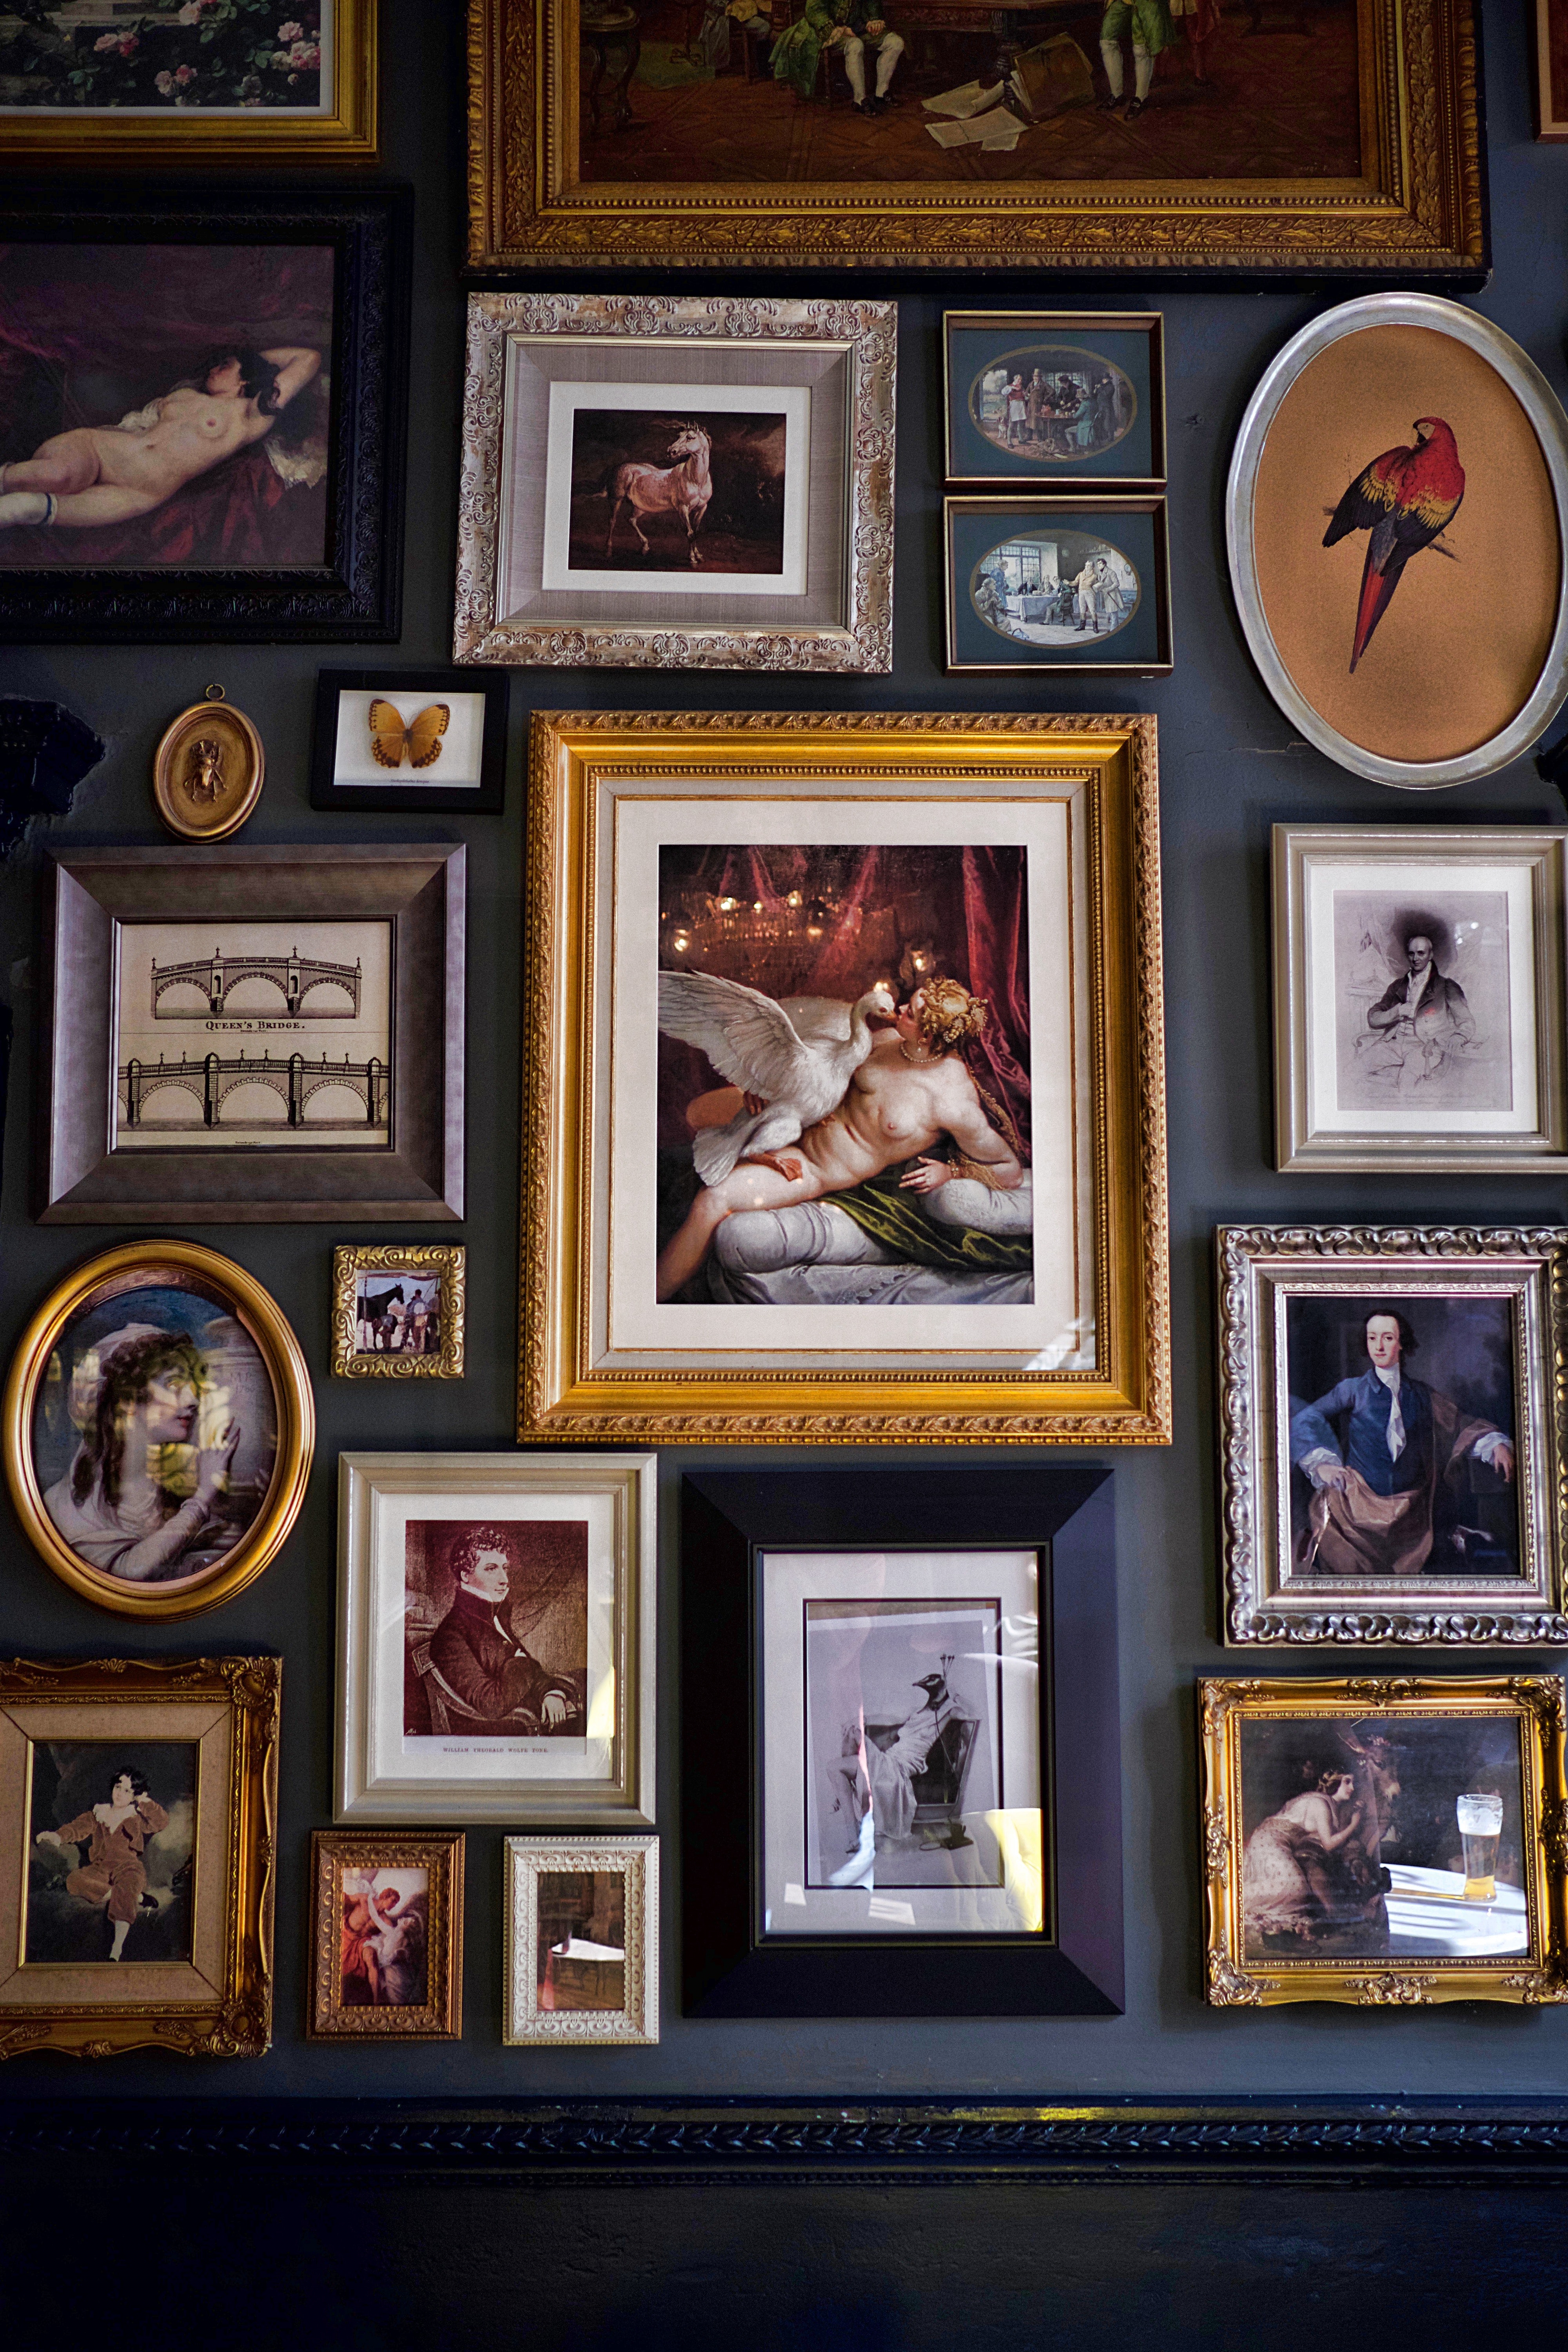
picture frame, collection, wall, room, antique, photography, art, interior design, painting, still life